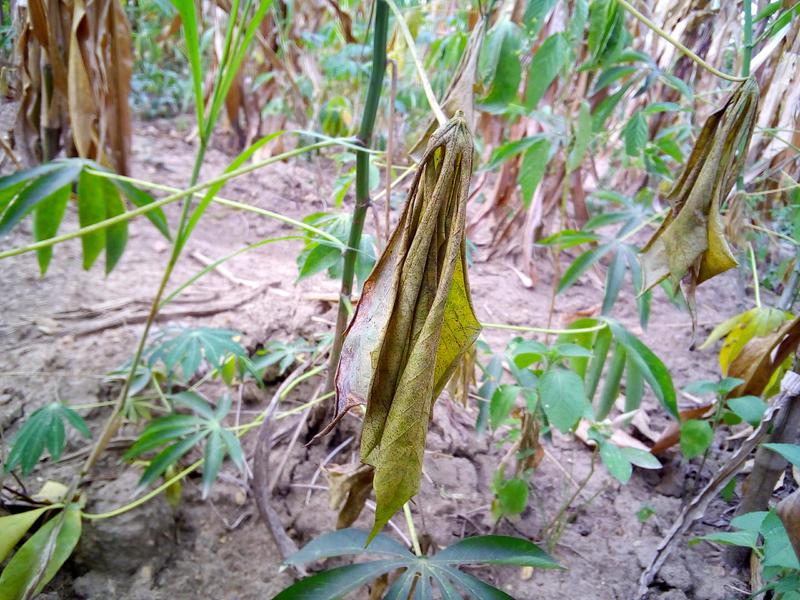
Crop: cassava
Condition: healthy